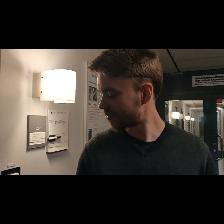
Label: Human